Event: Nepal Earthquake
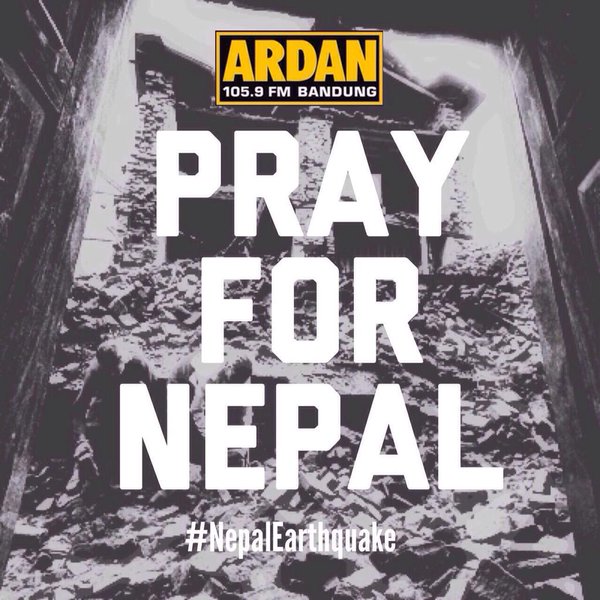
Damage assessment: damage